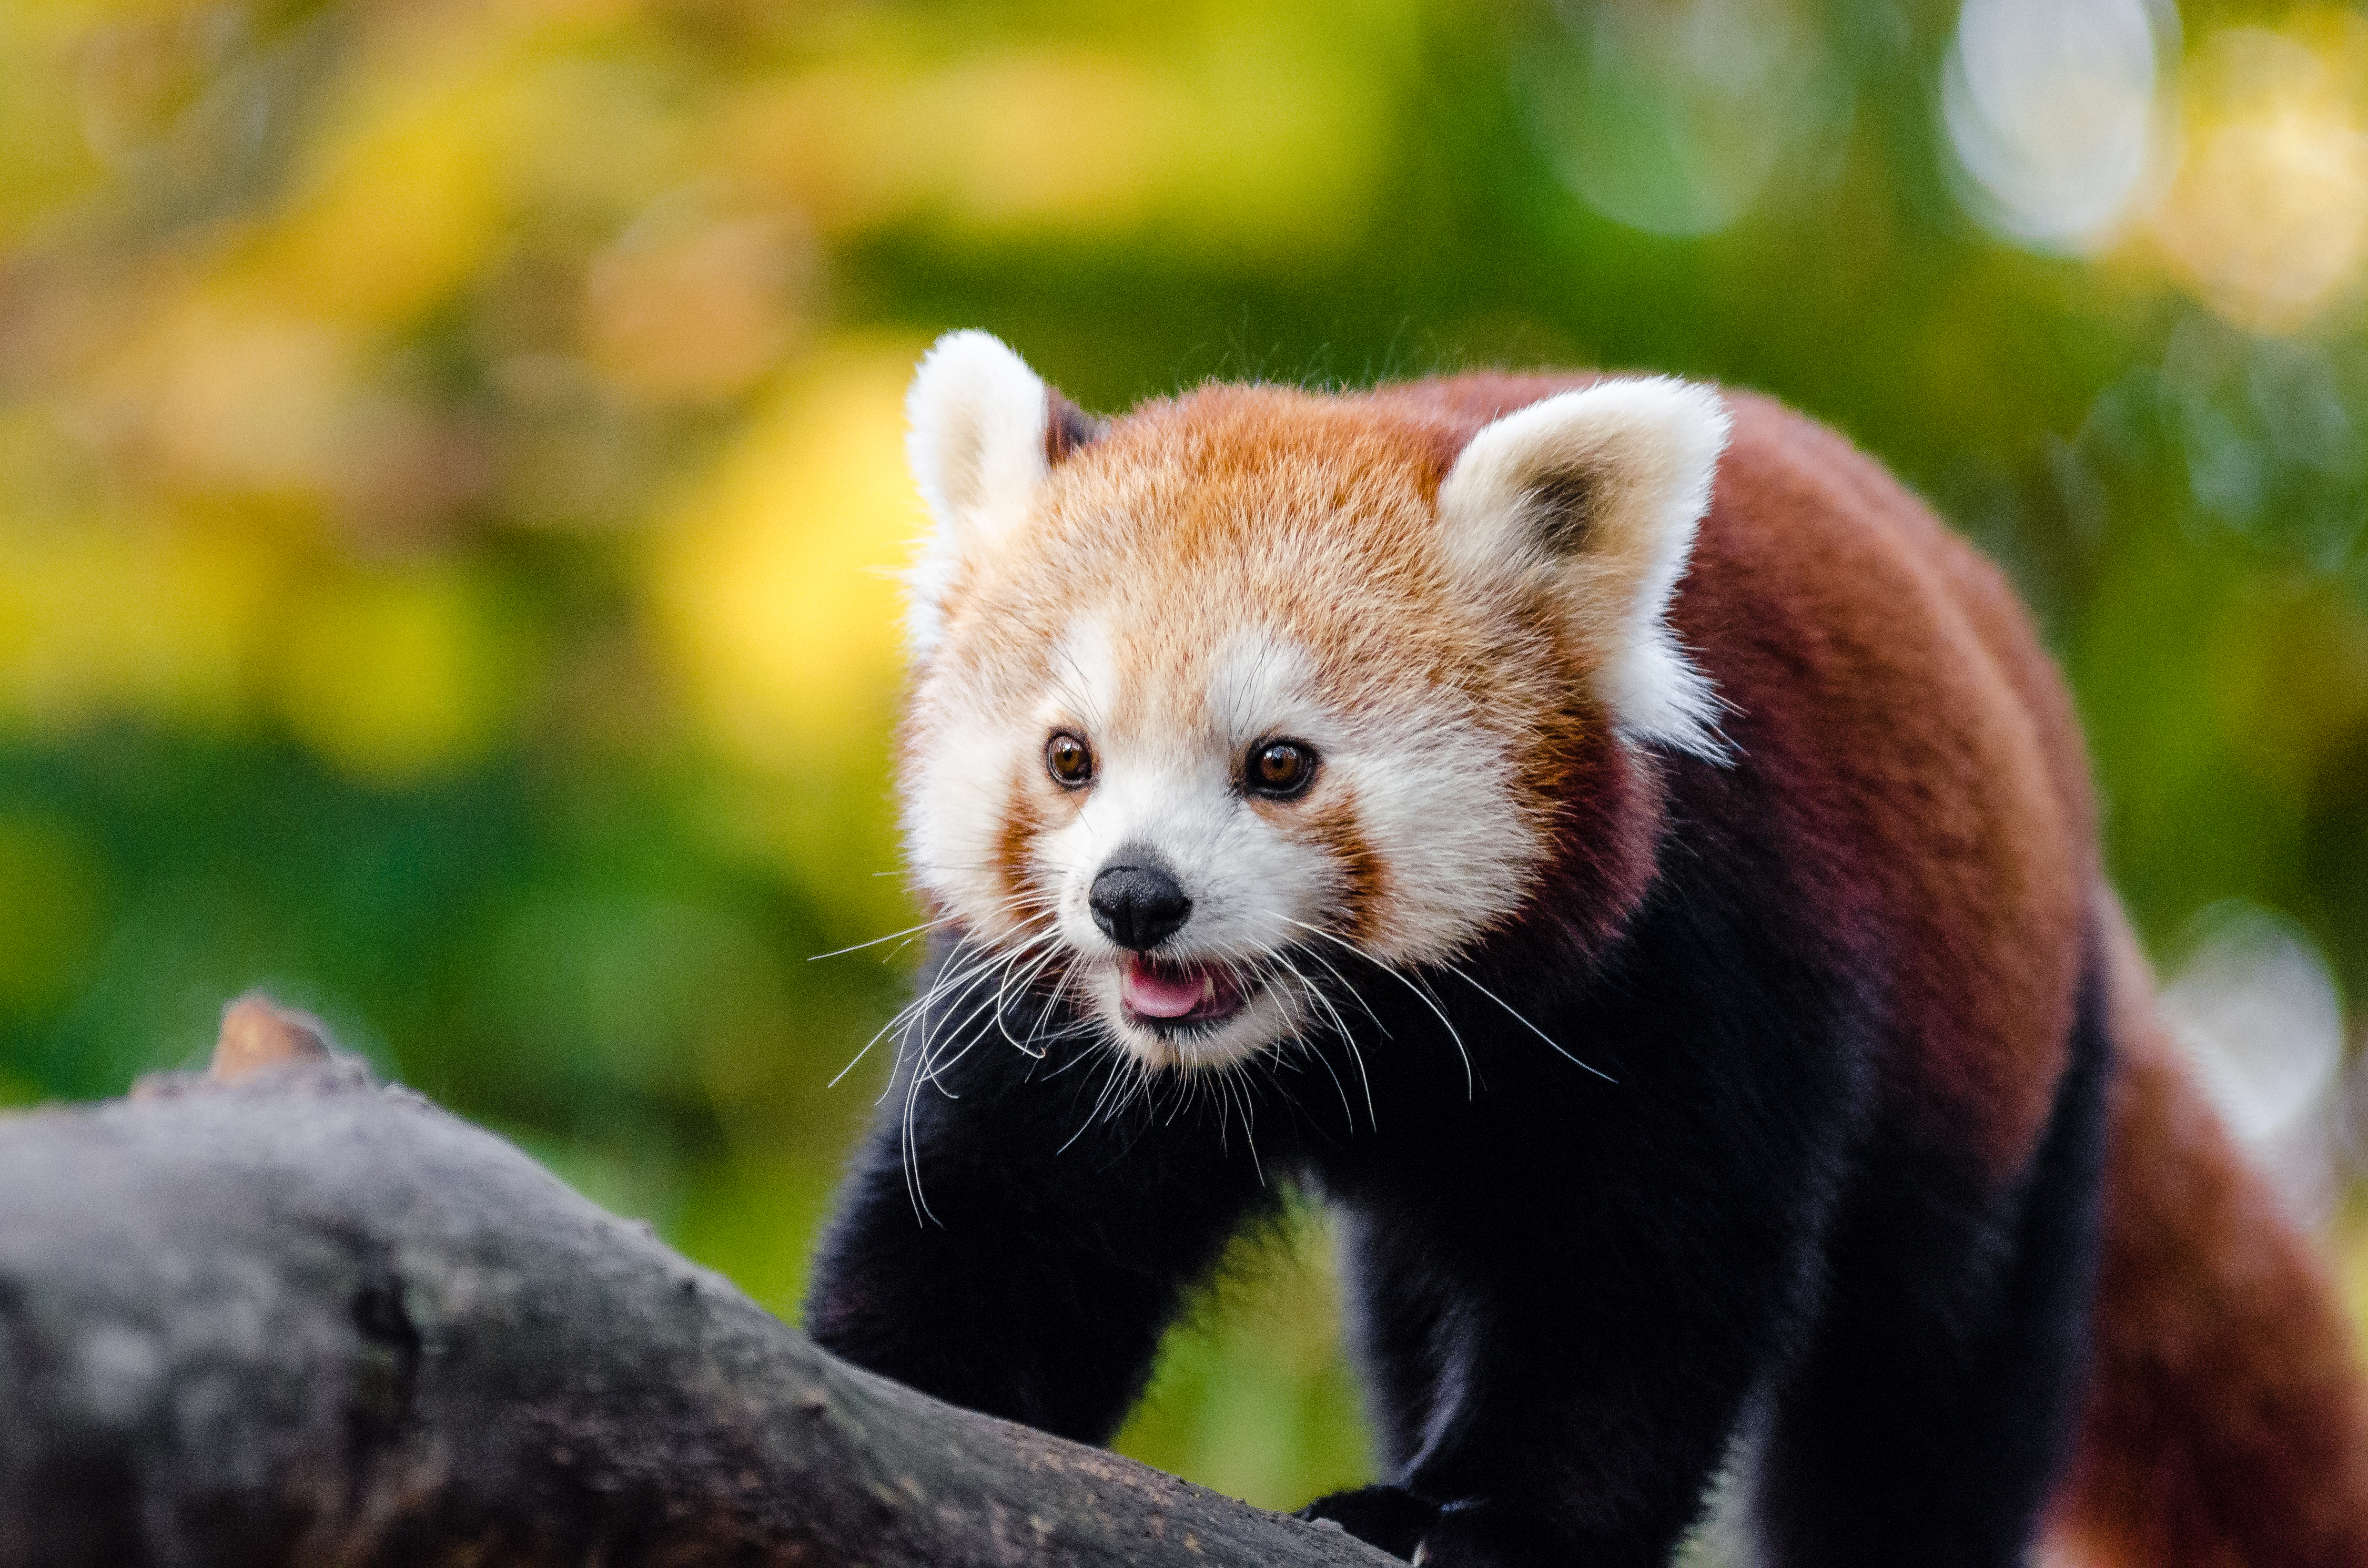
tree, nature, bokeh, vintage, sweet, fall, feet, animal, cute, female, bear, wildlife, zoo, fur, orange, young, green, high, red, foot, autumn, mammal, nikon, fauna, red panda, panda, 2015, face, nose, whiskers, paw, tail, animals, ears, endangered, vertebrate, germany, deutschland, herbst, natur, paws, tier, iso, fell, gesicht, baum, adorable, bamboo, d7000, roter, kleiner, niedlich, sues, suess, species, bedrohte, tierart, tierpark, weiblich, jungtier, jung, ohren, schwanz, nase, bedroht, ailurus, fulgens, mozilla, firefox, gr n, s s, dog breed group